Nate Silver

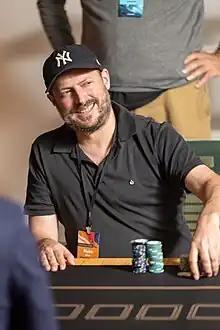
Nate Silver playing poker at Manifest 2023, a forecasting conference, in Berkeley, California

Nathaniel Read Silver (born January 13, 1978) is an American statistician, political analyst, author, sports gambler, and poker player who analyzes baseball, basketball and elections. He is the founder of "FiveThirtyEight" and held the position of editor-in-chief there, along with being a special correspondent for ABC News until May 2023. Since departing "FiveThirtyEight", Silver has been publishing in his online newsletter "Silver Bulletin" and serves as an advisor to Polymarket.